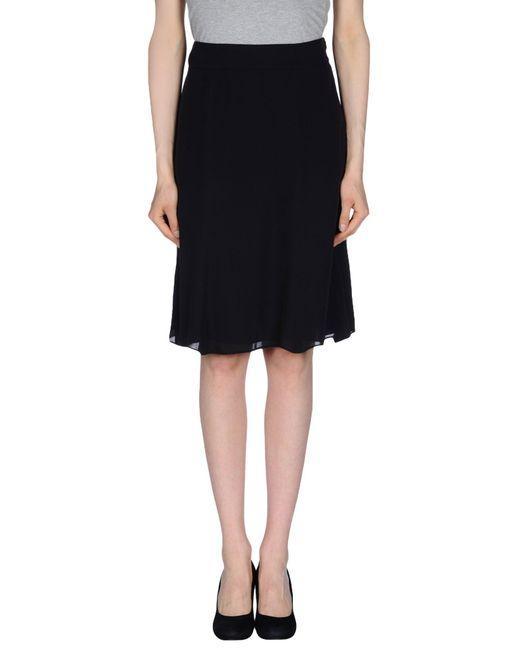
Knielanger schwarzer stylischer Rock für Damen